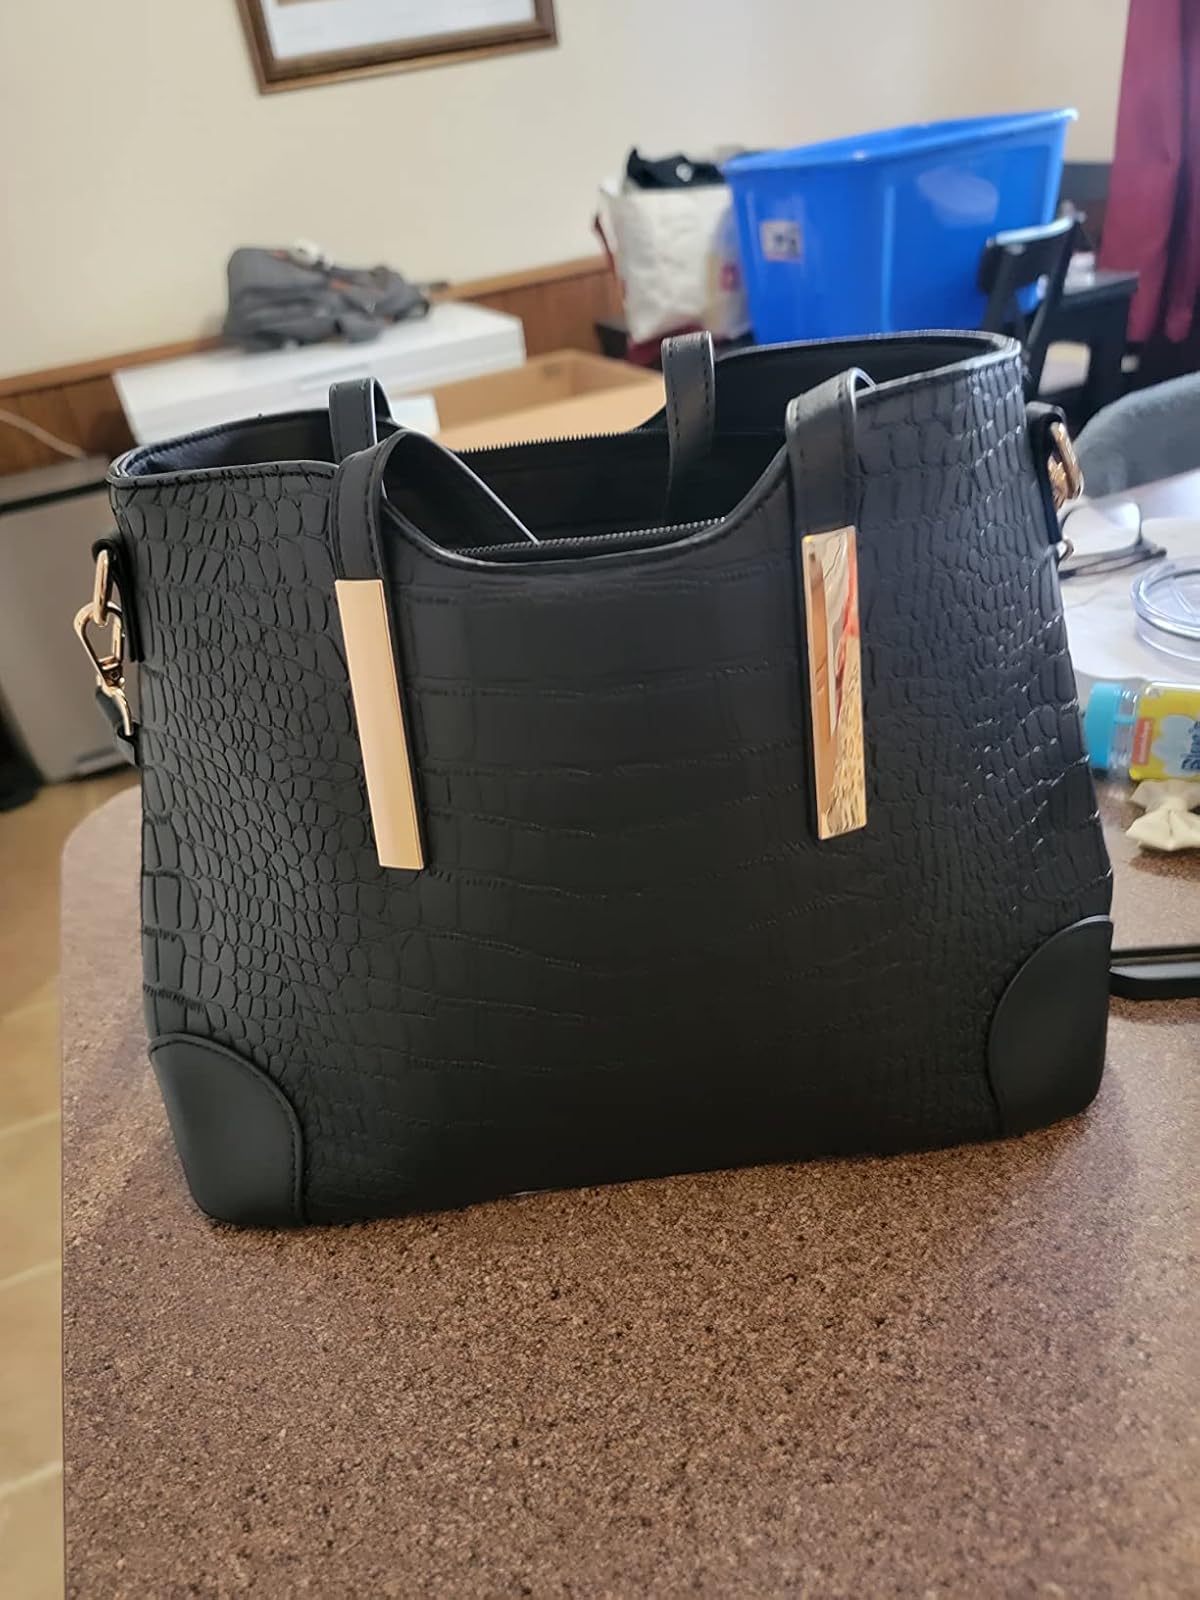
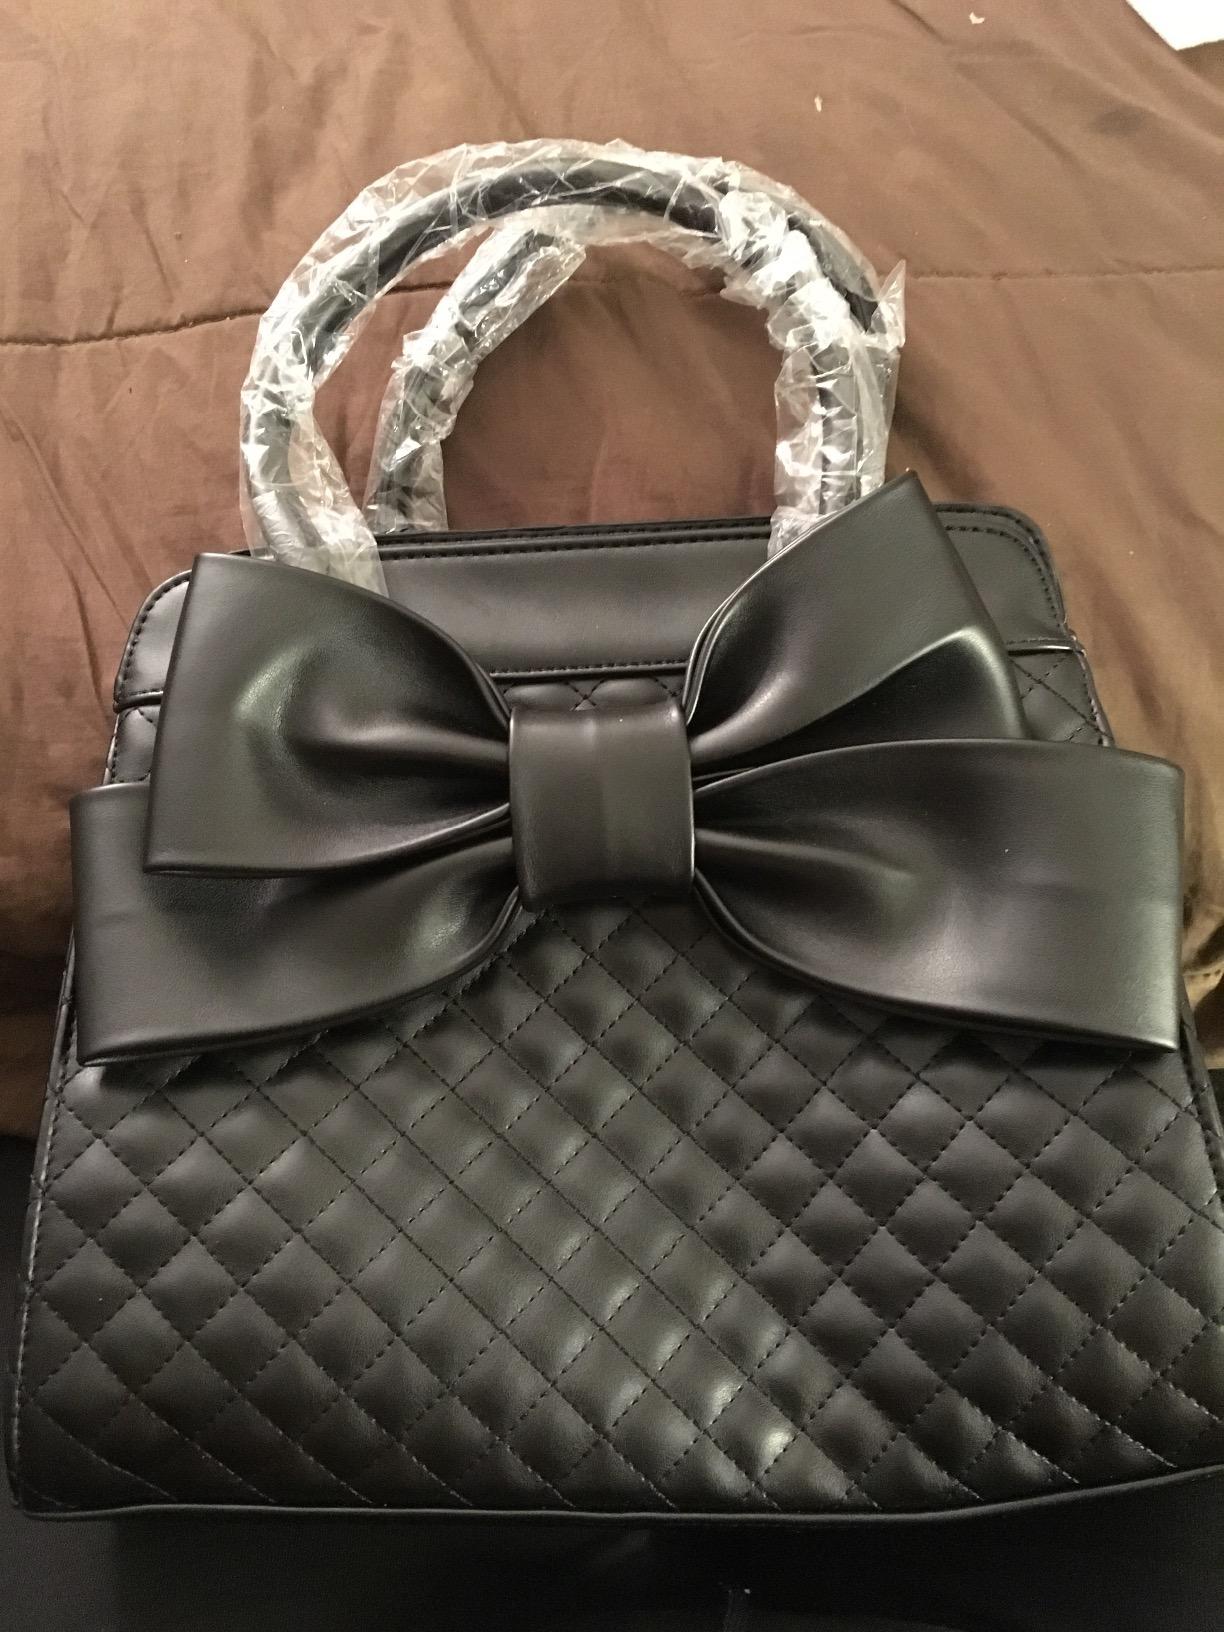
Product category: accessories_handbag
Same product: no